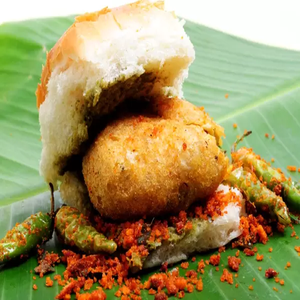
Dish: vadapav